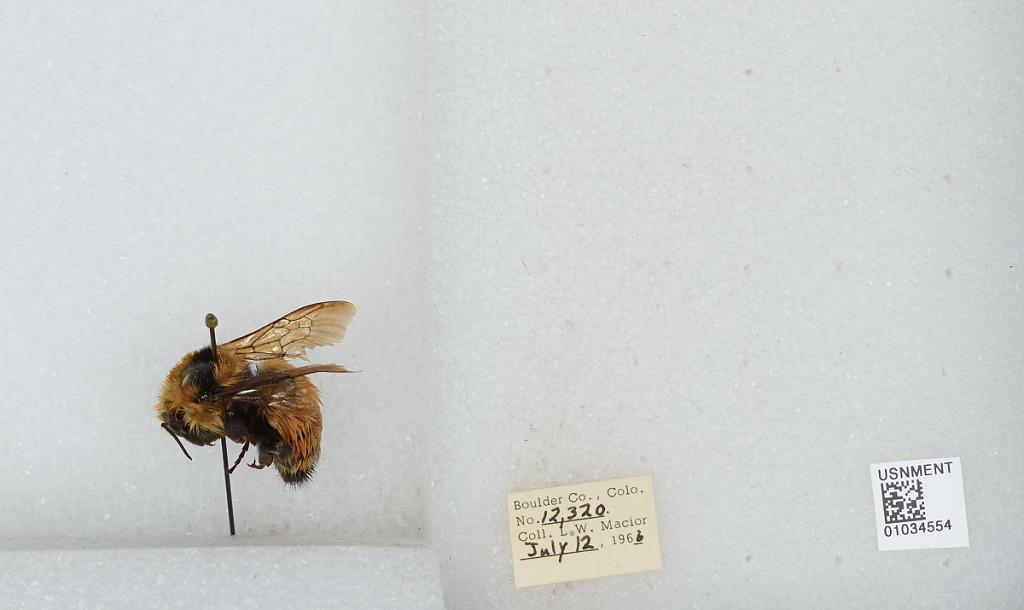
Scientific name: Bombus (Pyrobombus) sylvicola Kirby
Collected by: L. Macior
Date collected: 1966-7-12
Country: United States
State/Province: Colorado
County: Boulder
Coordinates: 40.0722, -105.584